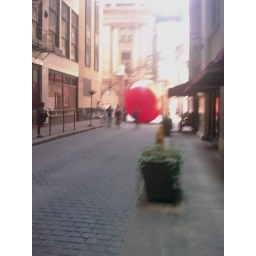
giant red ball in various places in chicago